Résistancialisme

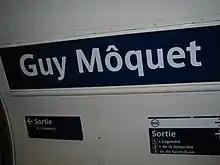
The "Carrefour Marcadet" metro station was renamed "Guy Môquet" in "1946", when the Rue Balagny was renamed in honour of a symbol of the French Resistance, Guy Môquet, who was killed at the age of seventeen.

The Communists were the quickest to present themselves as the inheritors of the Liberation. Dubbing themselves the "party of the 75,000 martyrs", whereas about 35,000 French in total, and not all communists, were executed. The communists "probably lost only a few thousand men to German firing squads", but the figure of 75 000 became an accepted truth and contributed to the legacy of the resistance remaining central to the Party's identity. Right after the Liberation, several ceremonies were held honoring fallen communists and eighteen squares and streets in Paris were almost immediately renamed after communist martyrs.